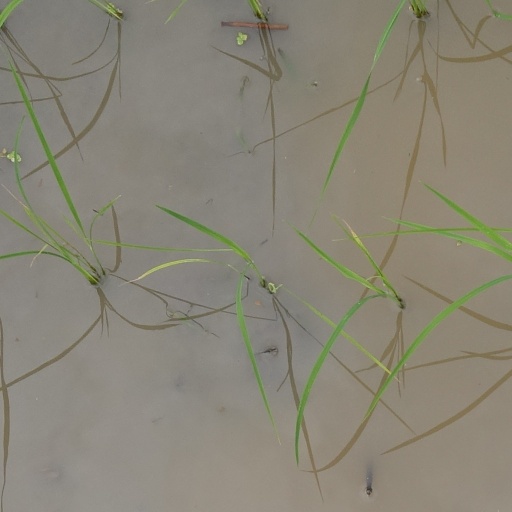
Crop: rice